Shona language

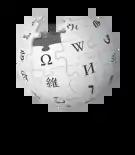
Wikipedia in the Shona language.

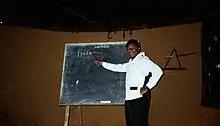
Teacher Ignatio Chiyaka teaching the Shona language to U.S. Peace Corps volunteers in Zhombe, Zimbabwe. The words on the blackboard are ("dress self") and ("shirt").

Shona is a written standard language with an orthography and grammar that was codified during the early 20th century and fixed in the 1950s. In the 1920s, the Rhodesian administration was faced with the challenge of preparing schoolbooks and other materials in the various languages and dialects and requested the recommendation of South African linguist Clement Doke. The language is now described through monolingual and bilingual dictionaries (chiefly Shona – English).